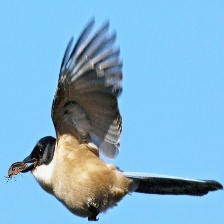
Species: IBERIAN MAGPIE
Scientific name: CYANOPICA COOKI
ImageNet parent category: magpie